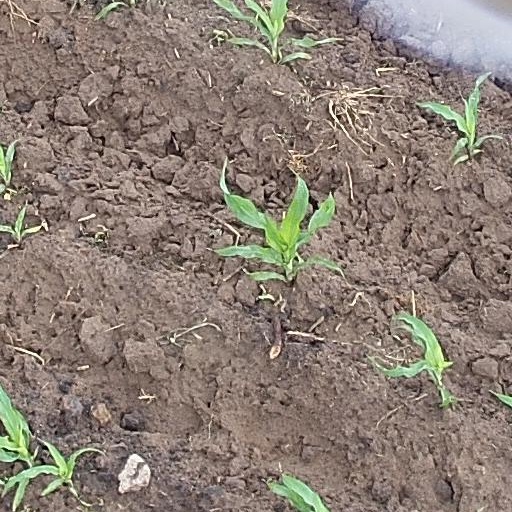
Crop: maize; corn